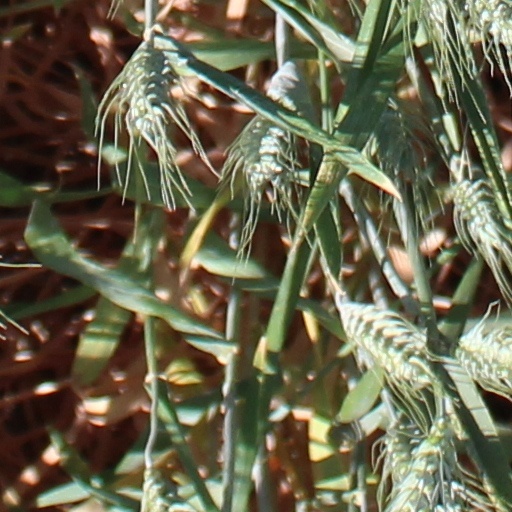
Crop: wheat